Cane Belt Railroad

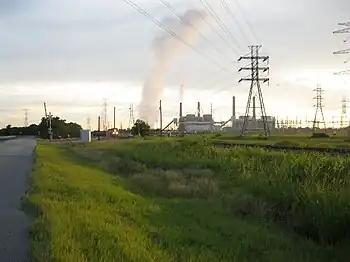
In Thompsons, part of the old Cane Belt right-of-way (right) is used to bring coal to the W A Parish power plant. The modern BNSF connecting line goes to the left across the road.

Several events caused the downfall of the local sugarcane business. Sugarcane required an enormous amount of manual labor to cut and load into wagons. Since the local population could not meet the demand for workers, the planters leased convicts from the Texas penitentiary system. In 1898 about 700 prisoners were harvesting sugarcane. Mutinies among the convict crews occurred because of the harsh conditions in the cane fields. Molasses imported from abroad and sugar beets grown in the United States proved to be cheaper to convert into sugar. In 1910 the Texas legislature passed a law forbidding the leasing of convicts on humanitarian grounds. In December 1911 there was a hard freeze which destroyed half of the sugarcane crop. The Lakeside sugarcane refinery closed in 1911 and in 1918 its machinery was sold to a producer in Jamaica. By the 1920s the local sugarcane crop dwindled to insignificance.